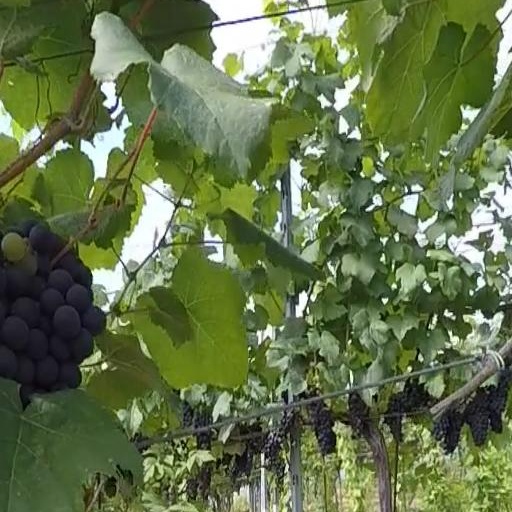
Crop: grape